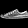
Label: Sneaker